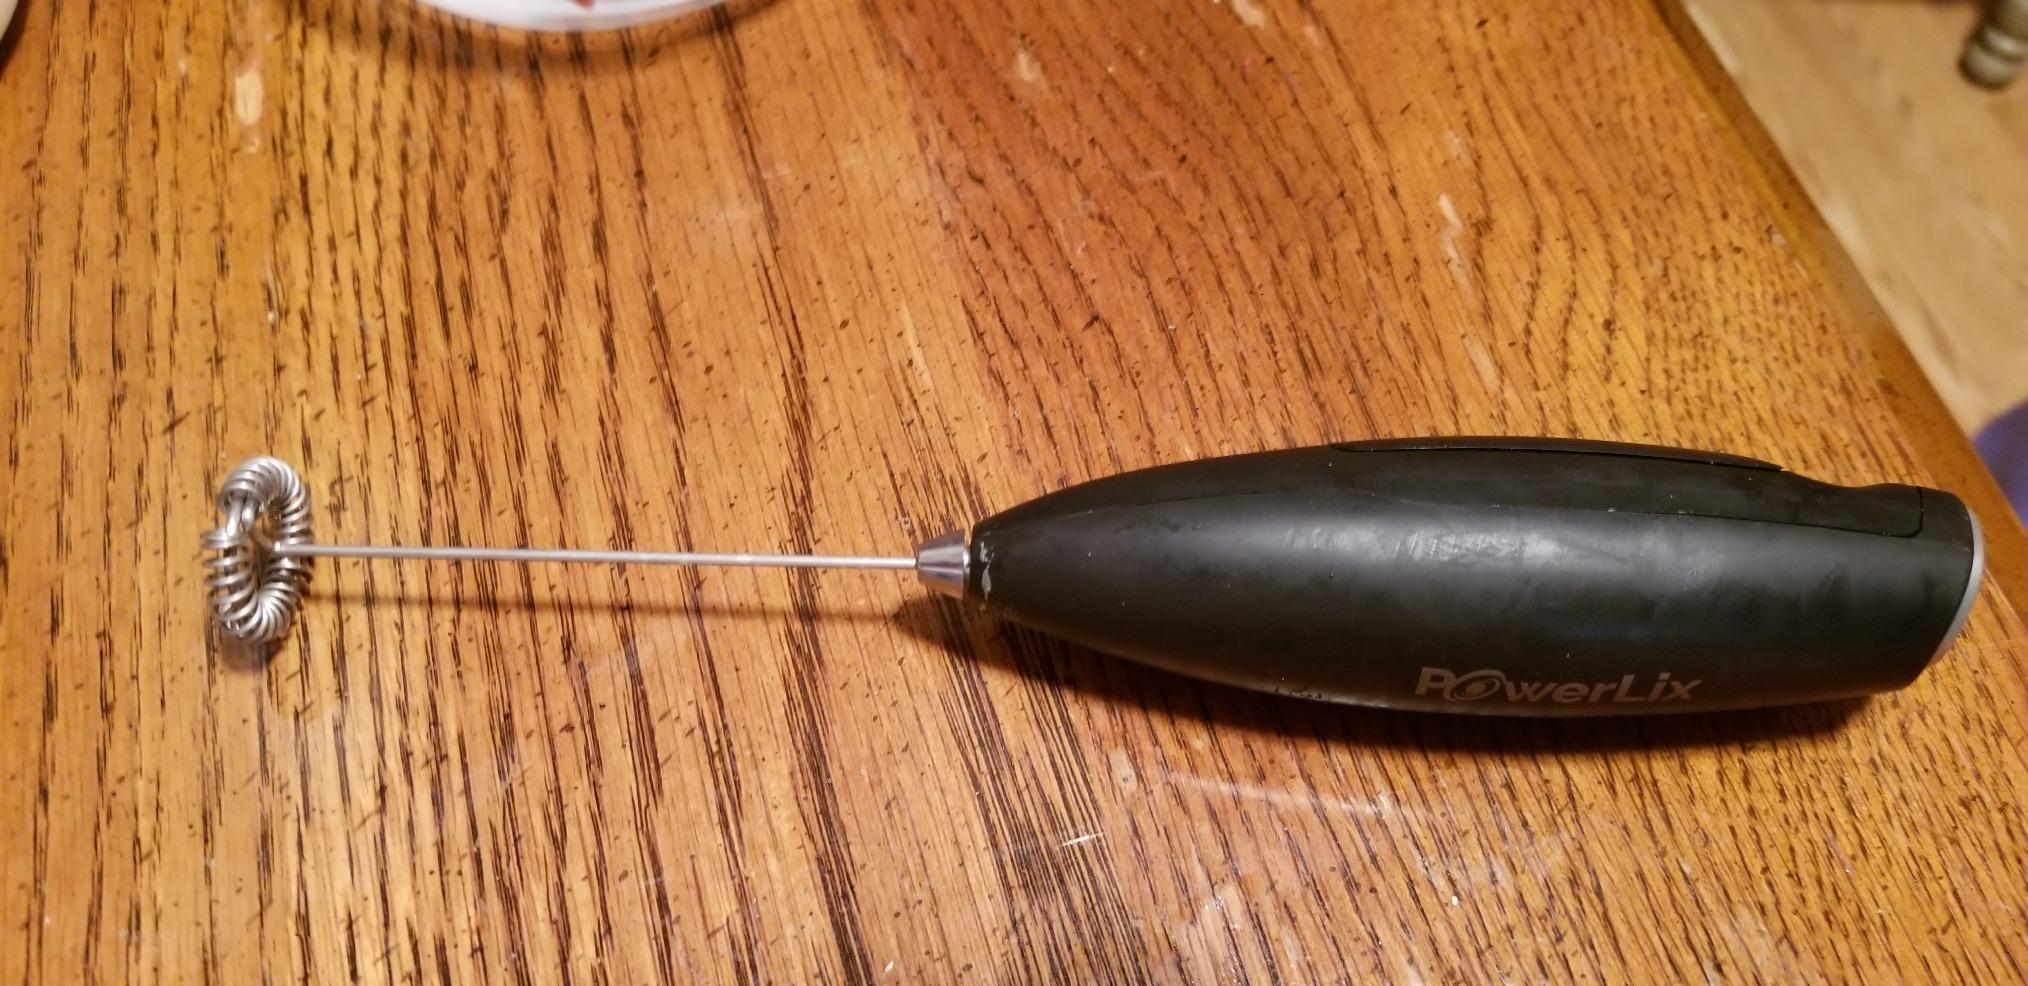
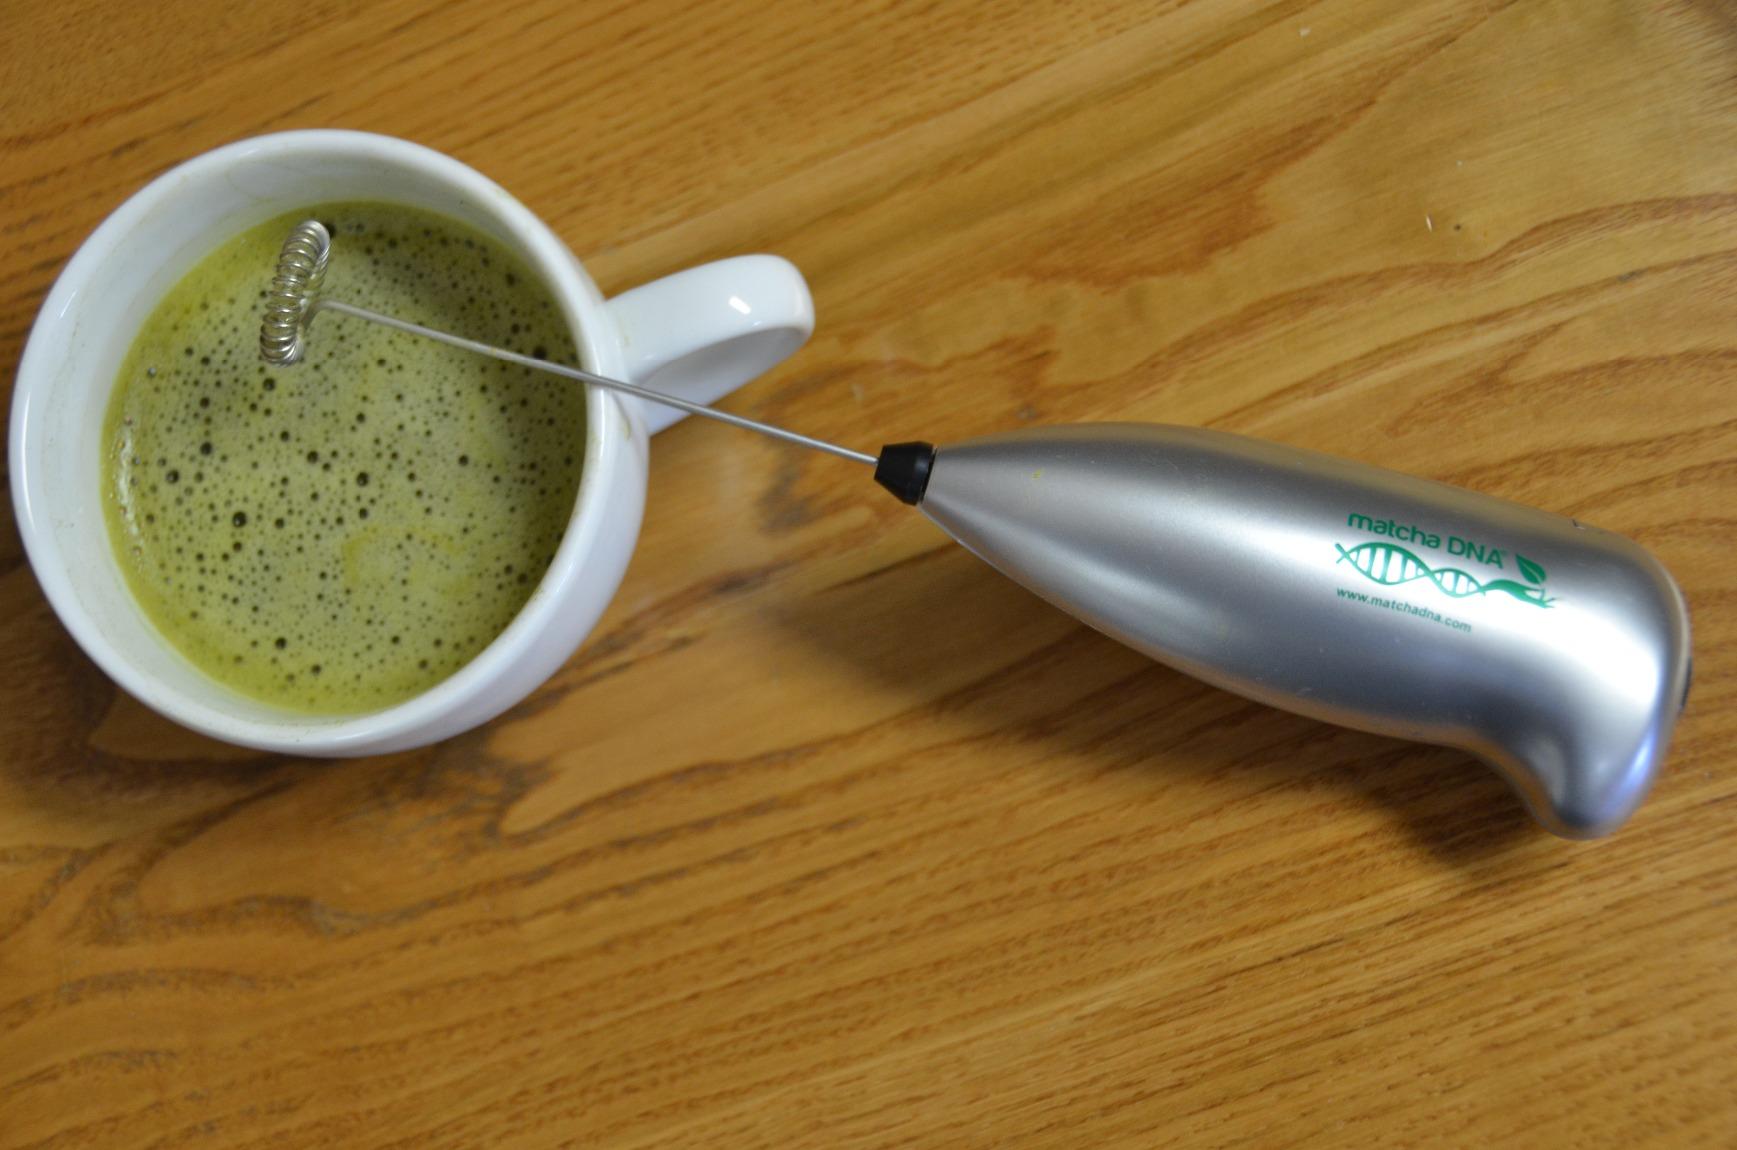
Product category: items_mixer
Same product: no